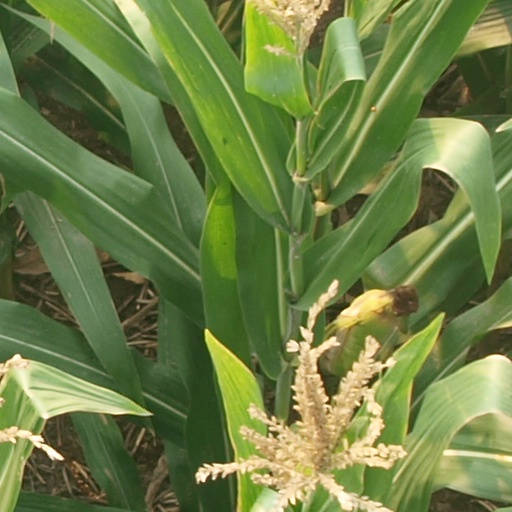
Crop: maize; corn